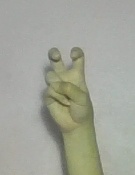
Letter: toot